Nord-Trøndelag Elektrisitetsverk

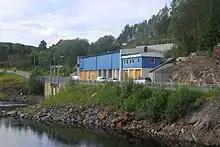
Røyrvikfoss Power Station in Røyrvik Municipality

On June 22, 1919, the County of Nord-Trøndelag decided to found NTE and build a hydroelectric power plant at Follafoss in Verran Municipality. In 1923, the power plant started operations. In 1938, NTE made its first acquisition of a municipal power company, Stod electrical works. NTE gradually took over the municipal companies until it owned all the companies by 1989. This was due to a national encouragement from the authorities to create larger, vertical integrated power companies, preferably owned by counties and not municipalities, through the 1970s and 80s. Nord-Trøndelag is the only county that managed to create a fully vertical integrated power company that controlled the entire power grid and all production facilities throughout the entire country, and was wholly owned by the county municipality. The last purchase was Statkrafts ownership in the powerplants in Indre Namdal in 2004. On 5 October 2009, NTE and Østfold Energi announced that they, through their 50–50% joint venture Norsk Vannkraftproduksjon had bought the power stations Siso and Laksola from Elkem for NOK 4.3 billion. The shares are distributed between 23 owner municipalities in 2018. In 2018, Nord-Trøndelag and Sør-Trøndelag counties merged to form Trøndelag county. At that time the old Nord-Trøndelag county sold the entire ownership of the company to the 19 municipalities in the old Nord-Trøndelag county.